Horace Greely Prettyman

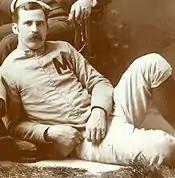
Prettyman from the 1889 team photograph

Prettyman worked as a traveling salesman from 1886 to 1887, general manager of Bulles & Co. (an Ann Arbor manufacturer of gelatin capsules) in 1888, and a real estate agent and hotel manager starting in 1889. Though he was no longer a student, college football eligibility standards were loose, and Prettyman returned to play three more years for Michigan, as the team's center in 1888, and as a tackle in 1889 and 1890.